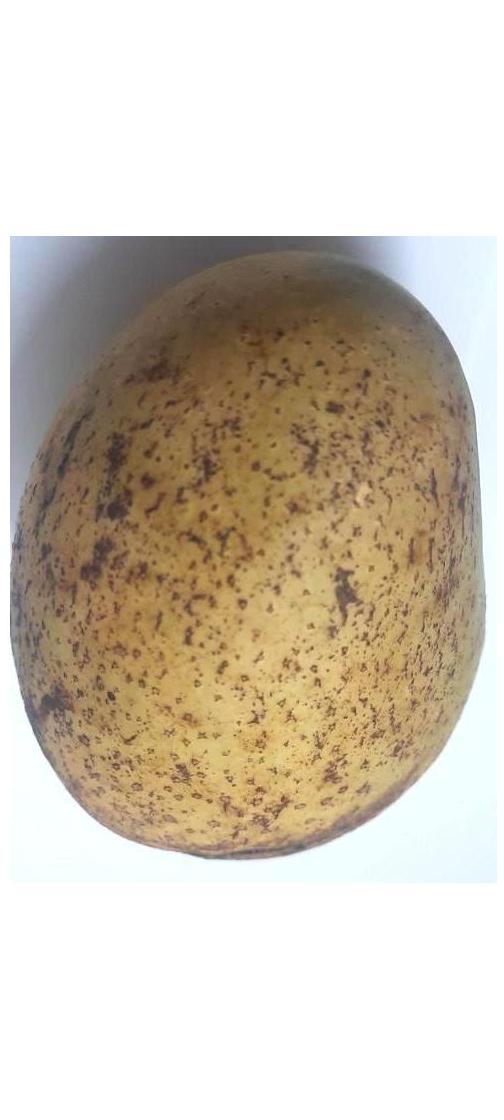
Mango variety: Ashshina Classic